Hippopotamuses in Colombia

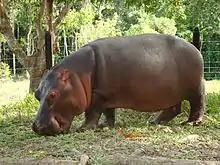
Vanessa, a hippo residing at Hacienda Nápoles

Hippopotamuses are an introduced species in Colombia. Four hippopotamuses were first kept by Pablo Escobar in his private zoo in the late 1970s, and upon his death in 1993, they were allowed to wander his unattended estate. The hippos eventually broke out of the estate and were left to roam the outside area, due to difficulty in containment. By 2019, their population had grown to approximately one hundred individuals, causing concerns about harming the native flora and fauna in the area, as well as posing a significant threat to the human population.